USS Albatross (1858)

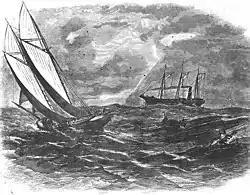
"Recapture of the Schooner "Enchantress" by the Gun-boat "Albatross"" "(Line engraving published in "Harpers Weekly", 1861)"

On 22 July 1861, while "Albatross" was chasing a sailing vessel near Hatteras Inlet, a black man jumped overboard and shouted, "Save me, captain, she's bound to Charleston." While lowering a boat to pick up the man, "Albatross" turned her guns on the schooner and ordered her to heave to. That vessel, "Enchantress", a schooner of Newburyport, Massachusetts, which had been captured on 6 July by Confederate privateer "Jefferson Davis", promptly surrendered. Commander Prentiss, considering the five crewmen captured with the schooner to be pirates, had them put in double irons. He placed Master's Mate Tunis D. Wendell in charge of the prize over a crew consisting of five Union sailors and the rescued man who had been on "Enchantress" when she surrendered to the Southern privateer.